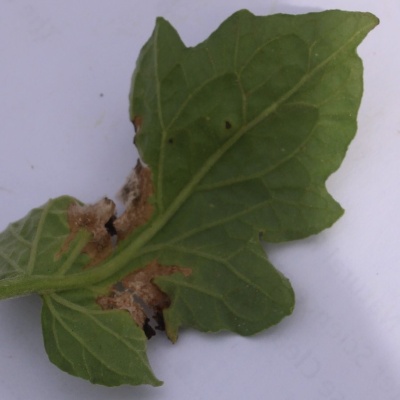
Crop: Tomato
Condition: septoria leaf spot